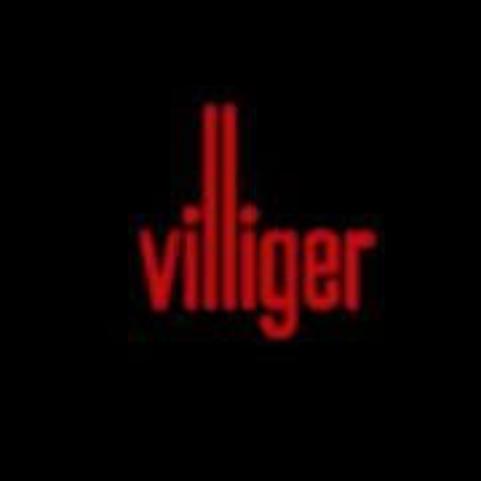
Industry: Necessities